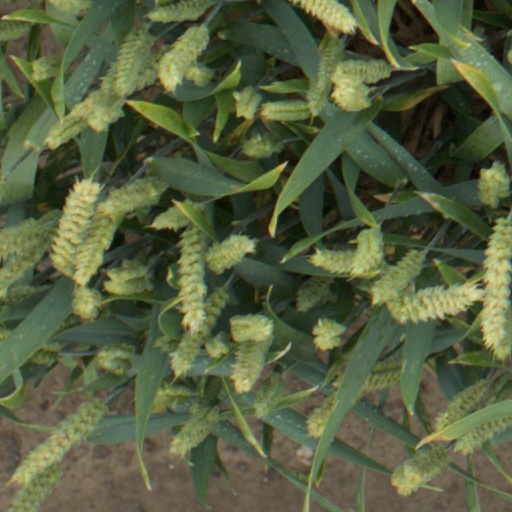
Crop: wheat